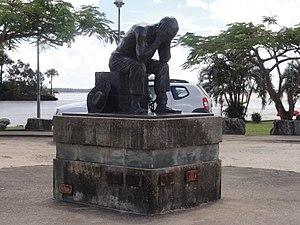
Cet article recense les œuvres d'art dans l'espace public de la Guyane, en France.
Un bagne est un établissement pénitentiaire de travaux forcés. Toutefois, tous les bagnards ne sont pas condamnés aux travaux forcés. Les bagnes coloniaux français sont abolis en 1938, et définitivement supprimés en 1945. Les derniers prisonniers sont libérés en 1953.